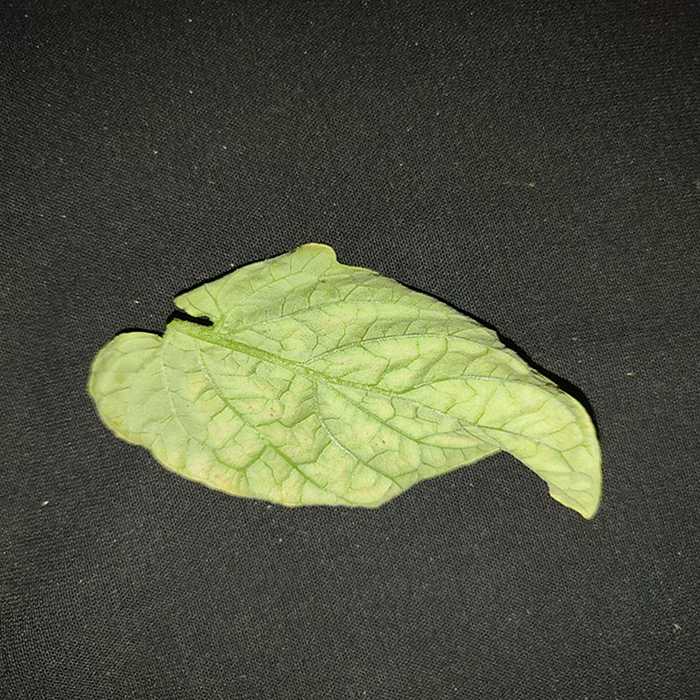
Plant: Tomato
Label: Tomato spotted wilt